BredaMenarinibus

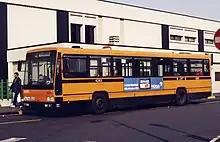
ATM BredaBus 2001

Bredabus was formed in 1987 when the consortium Inbus, established in 1977, closed. The new company was formed by Breda Costruzioni Ferroviarie (45%) of Pistoia and Sofer (20%) of Naples both of the EFIM group.